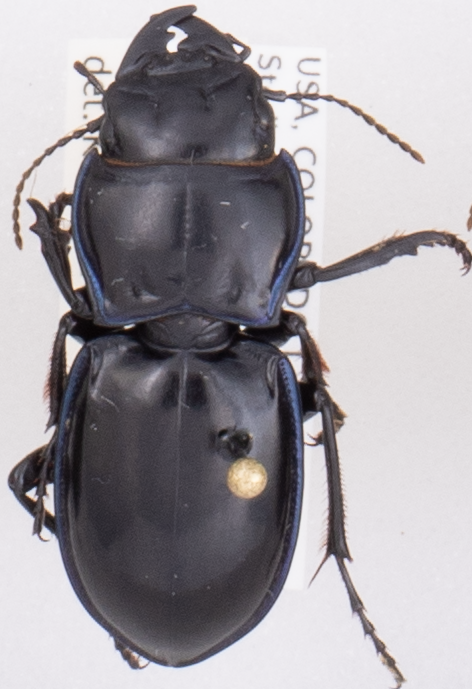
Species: Pasimachus elongatus
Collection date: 2020-07-15
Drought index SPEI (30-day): -1.93
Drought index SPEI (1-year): -1.22
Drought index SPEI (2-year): -0.24